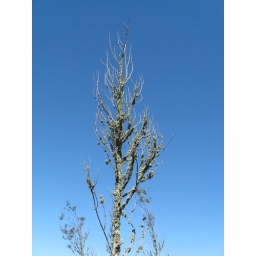
There is a bird in this tree